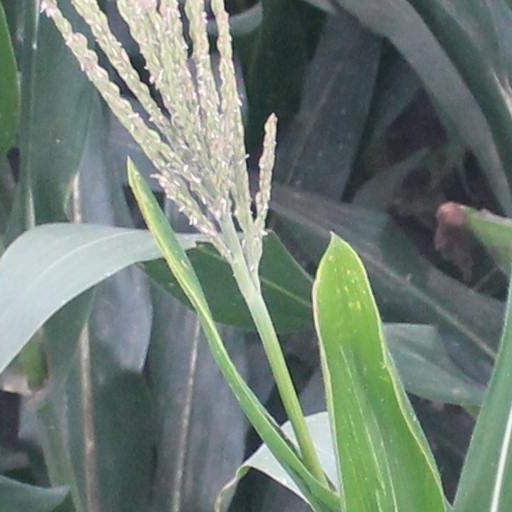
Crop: maize; corn